Wendouree (1882)

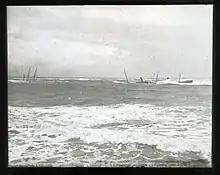
Shipwrecks "Regent Murray", "Wendouree" and "Lindus", Newcastle Harbour, New South Wales, 1899

Wendouree was a steel steamship built as a collier by S & H Morton & Co., Leith, Scotland for Huddart Parker & Co. Pty. Ltd. She was later refitted to carry passengers for the Melbourne to Sydney run.